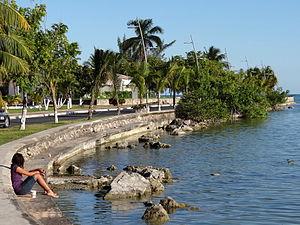
La municipalité d'Othón P. Blanco est l'une des subdivisions municipales de l'État de Quintana Roo, au sud-est du Mexique. Elle se trouve au sud de l'État. Son centre administratif est la ville de Chetumal.